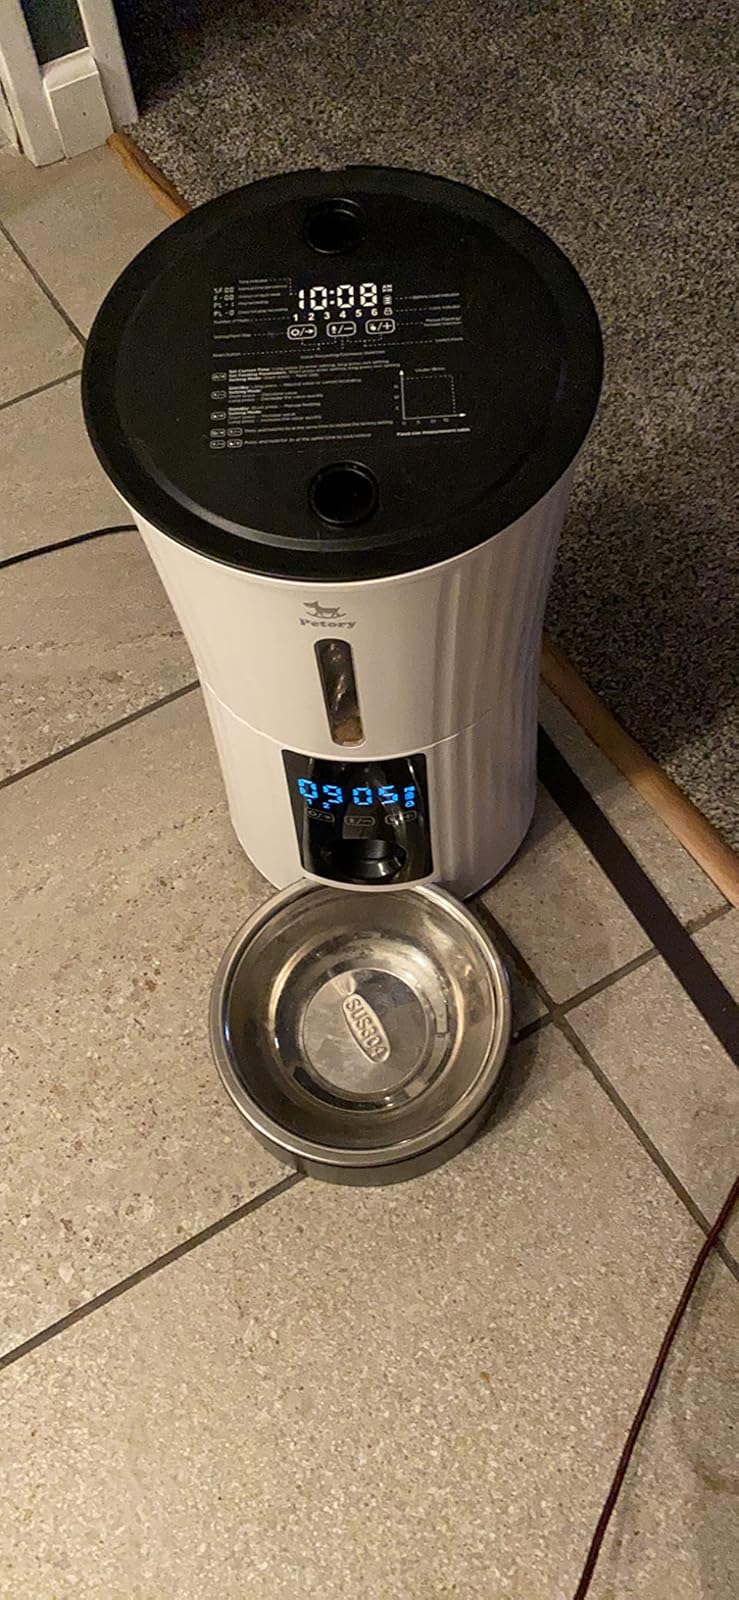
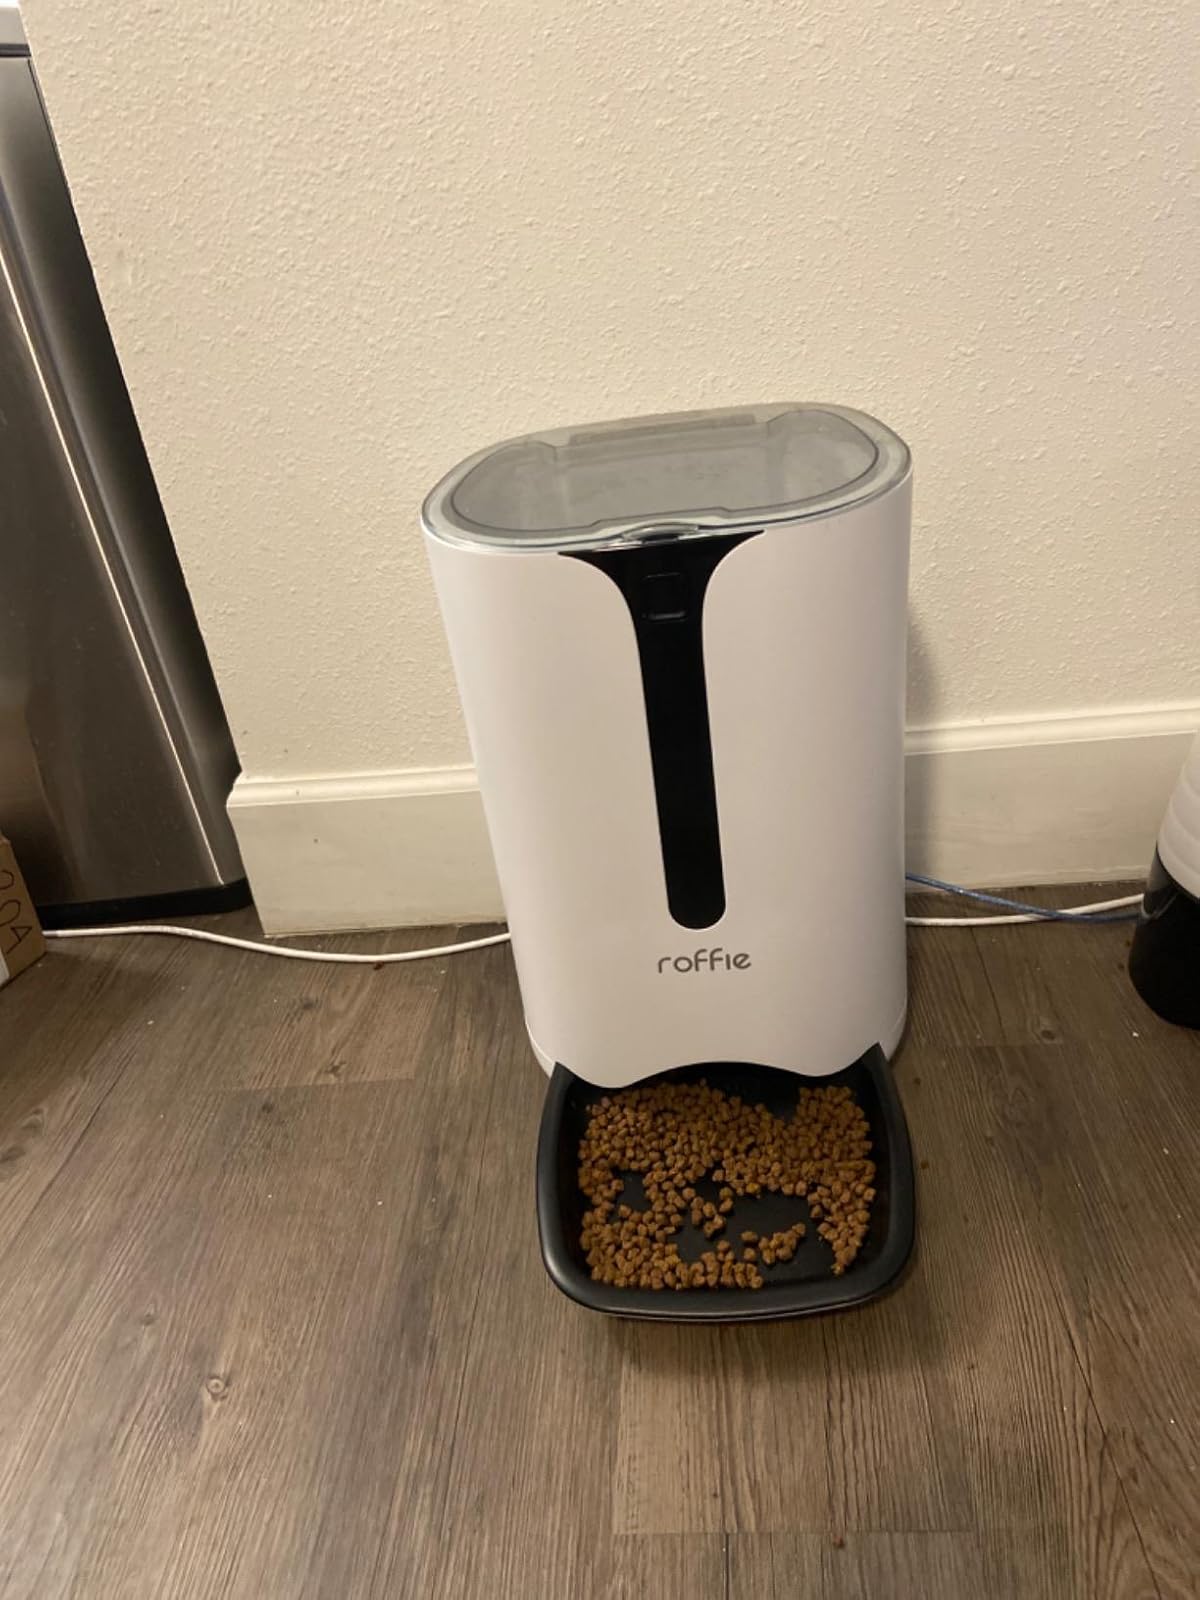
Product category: items_feeder
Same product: no